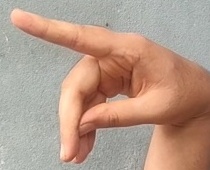
ASL sign: P